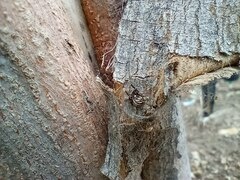
Species: Lactrodectus_hesperus